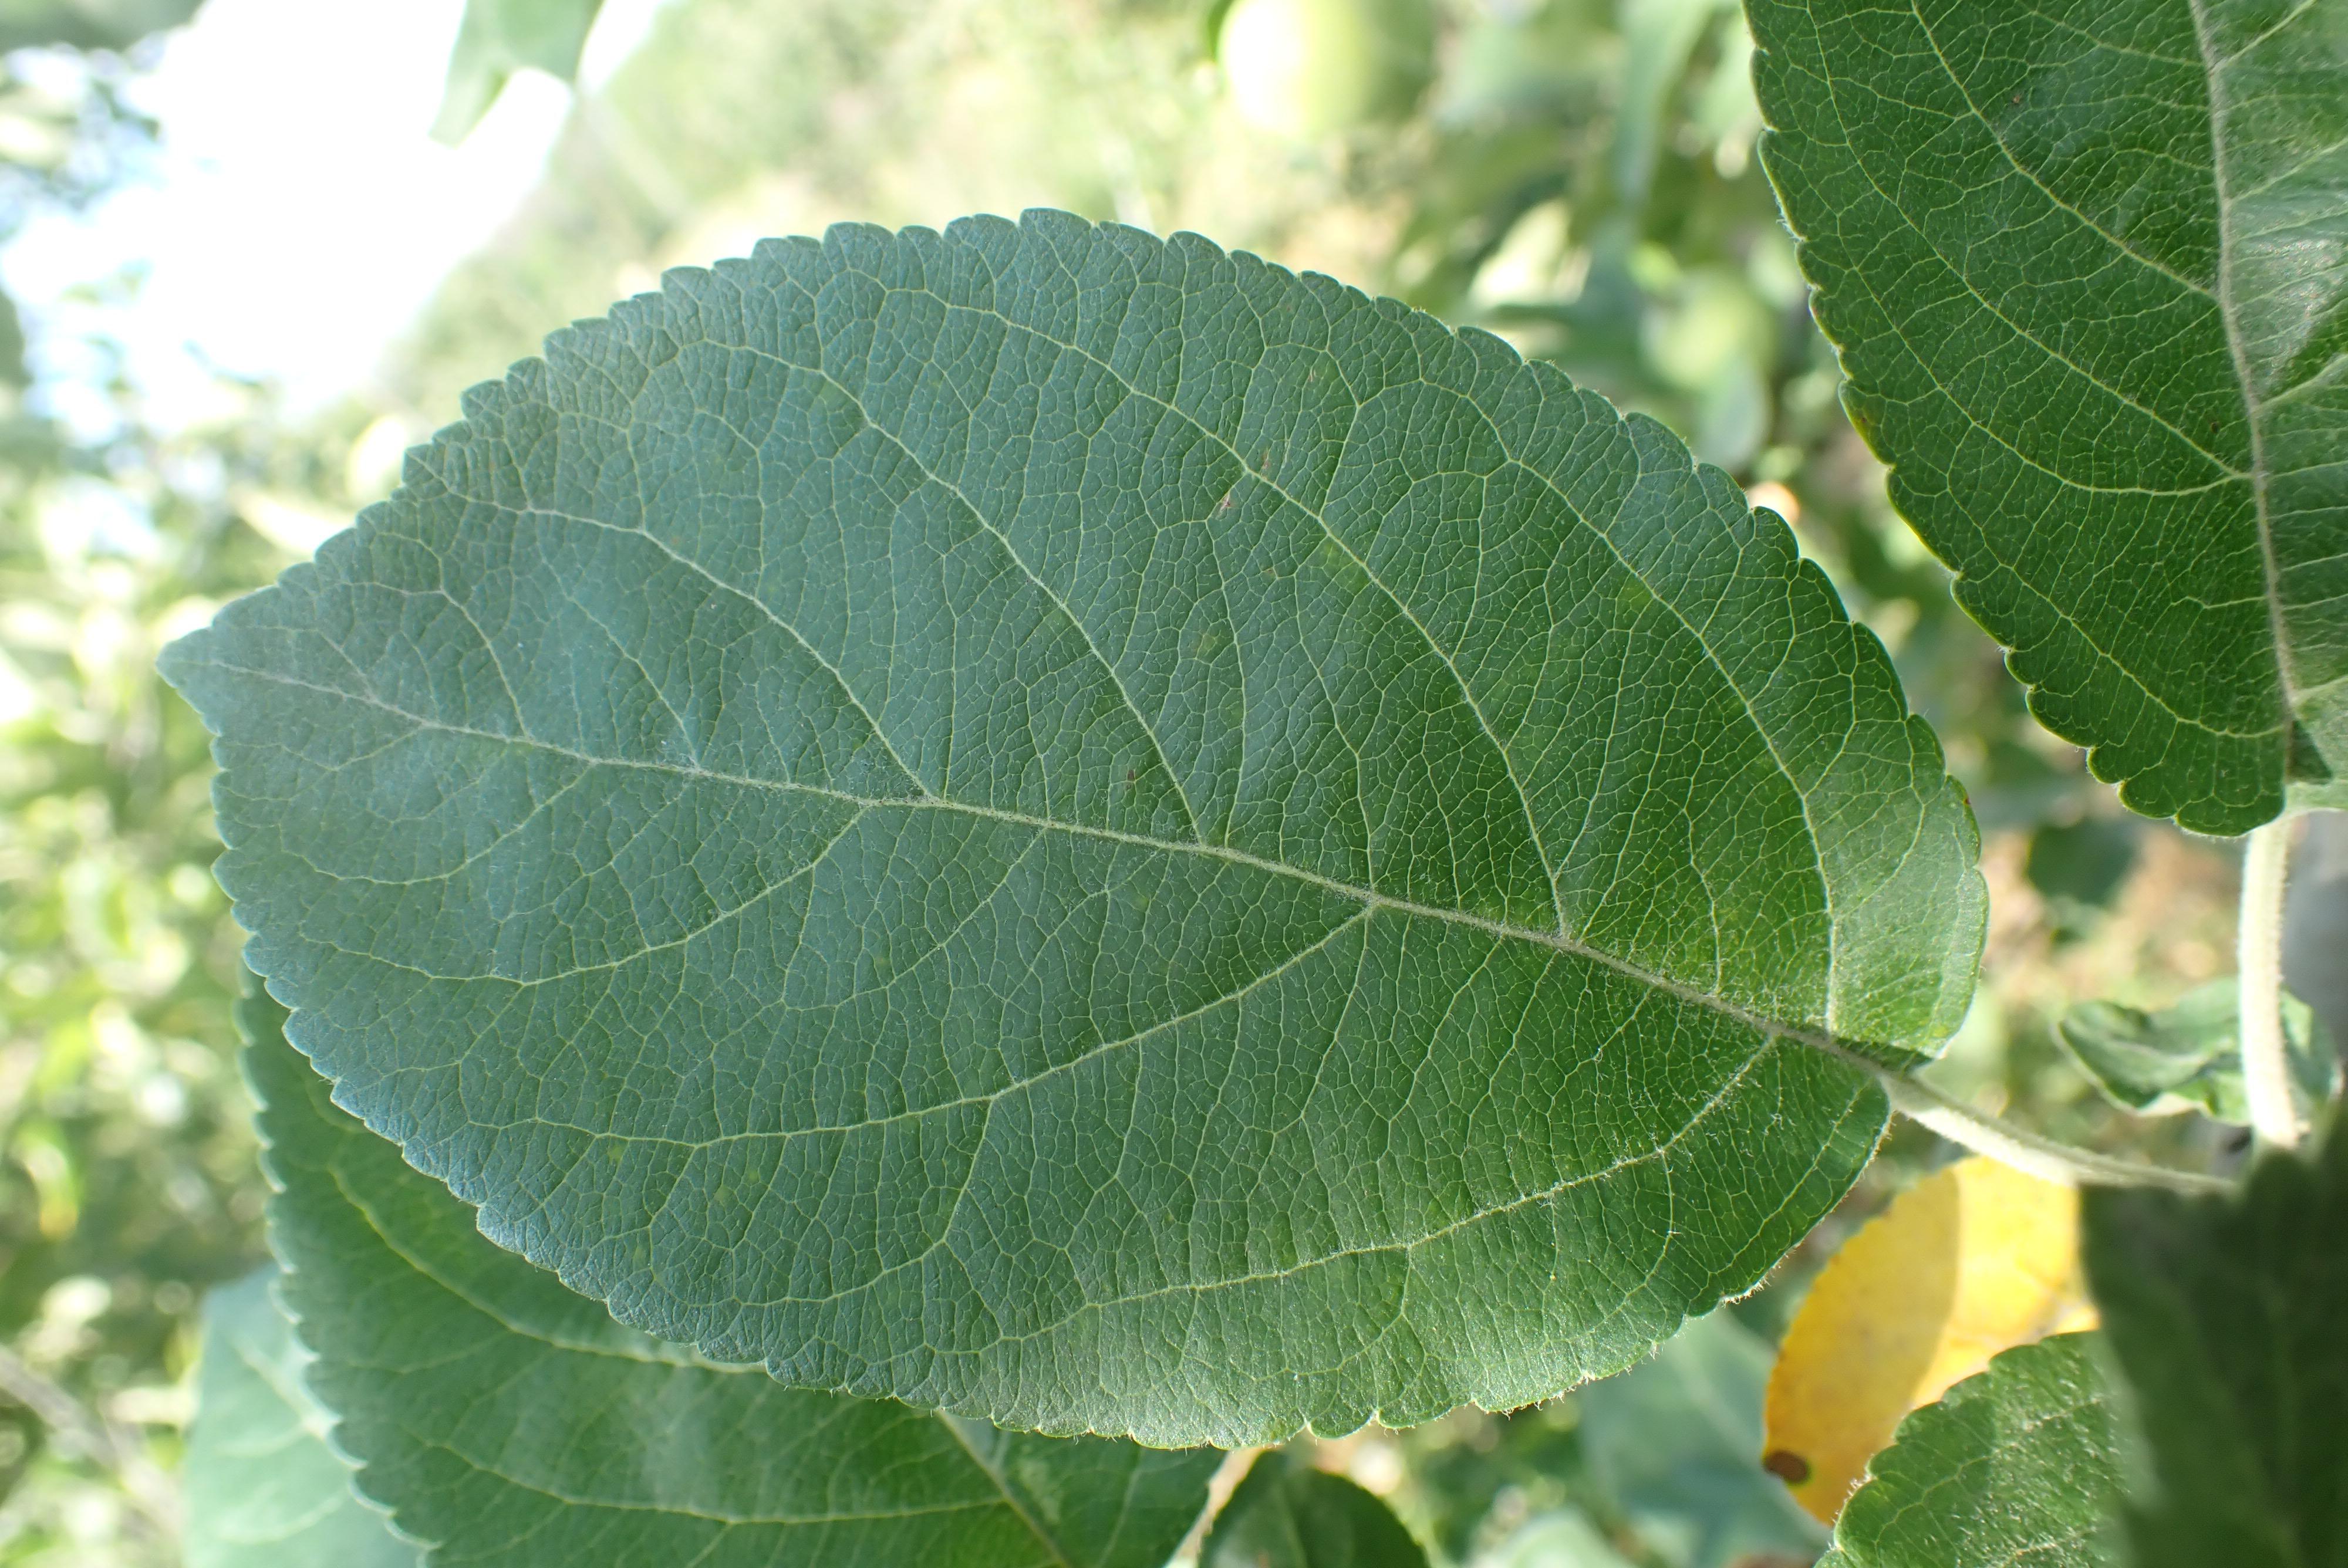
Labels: healthy